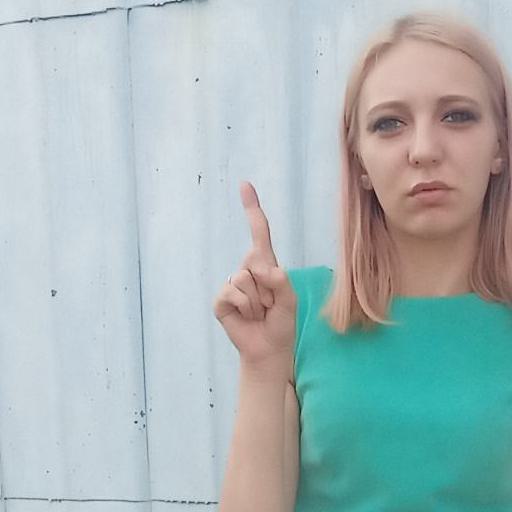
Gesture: one